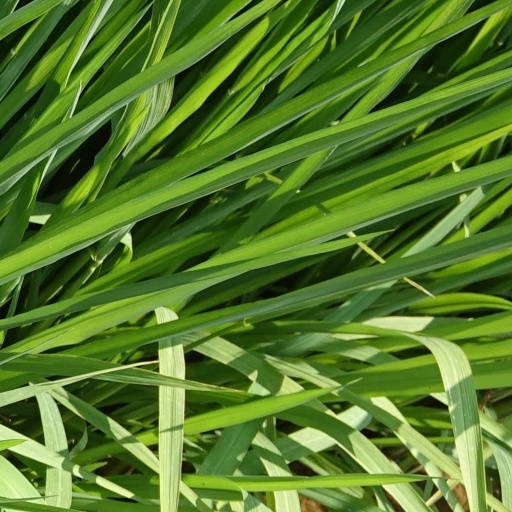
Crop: rice